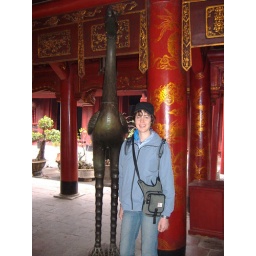
This is the temple of Literature in Hanoi, with standing next to a picture of a bird with a very long neck